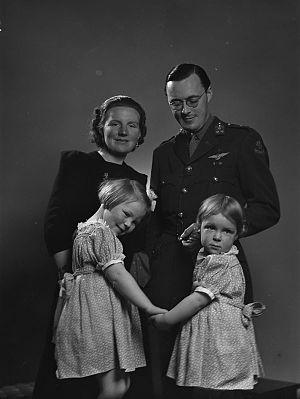
La princesse Irène des Pays-Bas, princesse d’Orange-Nassau, princesse de Lippe-Biesterfeld, née le 5 août 1939 au palais de Soestdijk, à Baarn, est la deuxième fille de la reine Juliana des Pays-Bas et du prince consort Bernhard de Lippe-Biesterfeld. Sœur de la reine Beatrix, Irène n’est pas un membre à part entière de la famille royale des Pays-Bas du fait de son mariage avec le prince catholique Charles-Hugues de Bourbon-Parme en 1964 ; union qui l’avait aussi exclue de l’ordre de succession au trône des Orange.